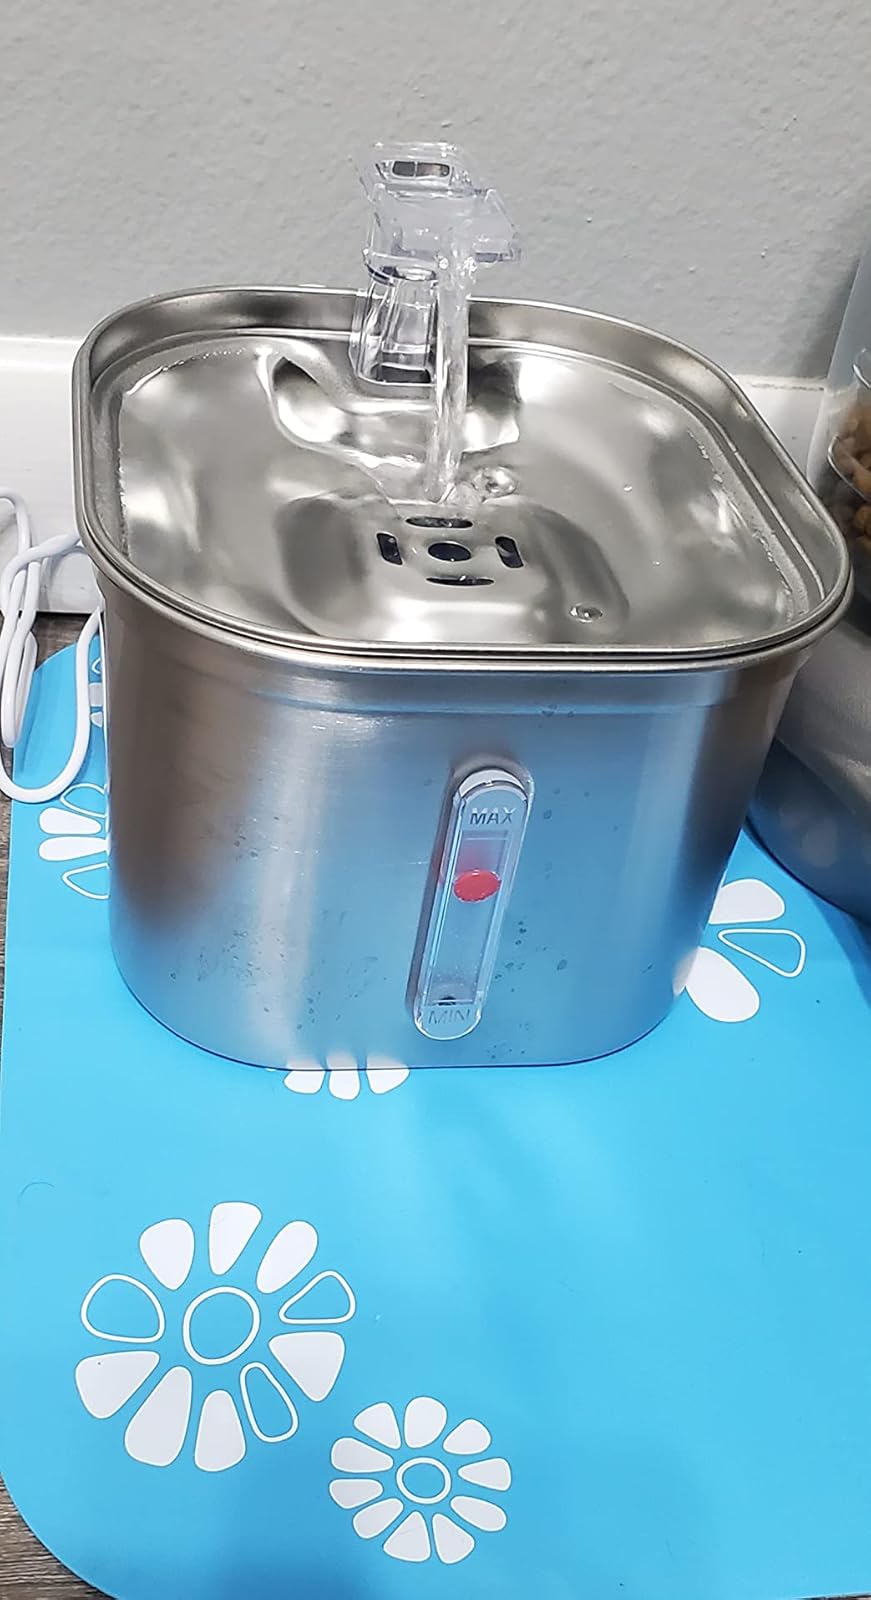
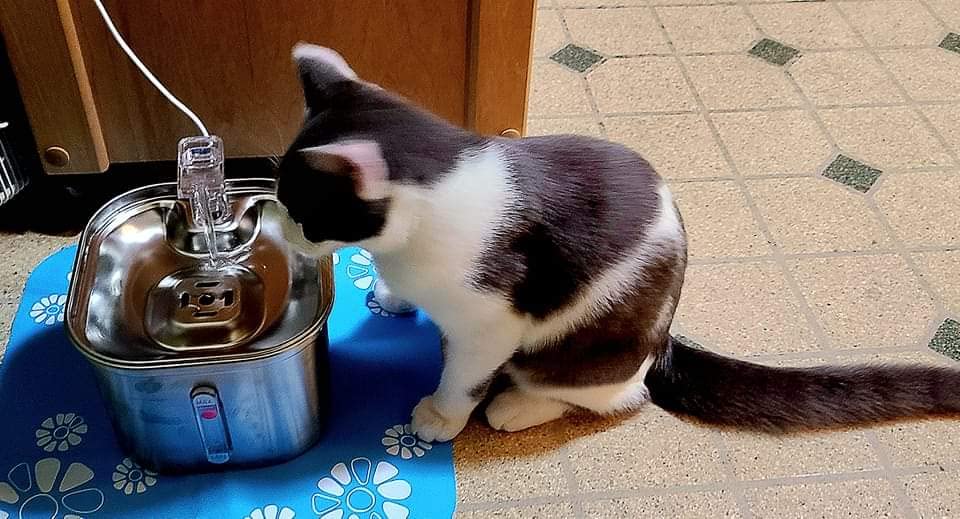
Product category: items_bowl
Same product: yes